Kendra D. Briggs

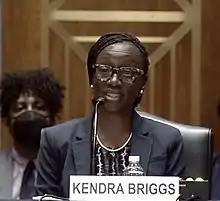

Kendra Davis Briggs (born December 19, 1974) is an American lawyer who has served as an associate judge of the Superior Court of the District of Columbia since 2023. She previously was an assistant United States attorney from 2010 to 2023.